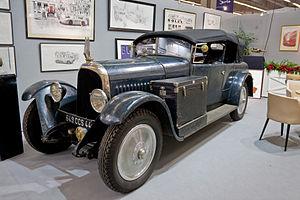
Avion Voisin C11 (1927) carrossée spécialement pour le propriétaire de l'entreprise TECALEMIT (exemplaire unique).